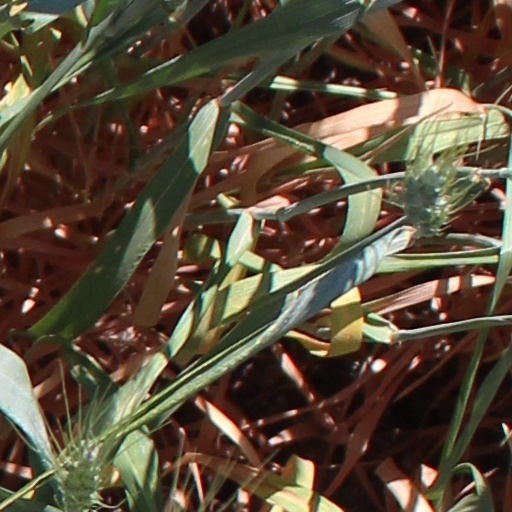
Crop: wheat